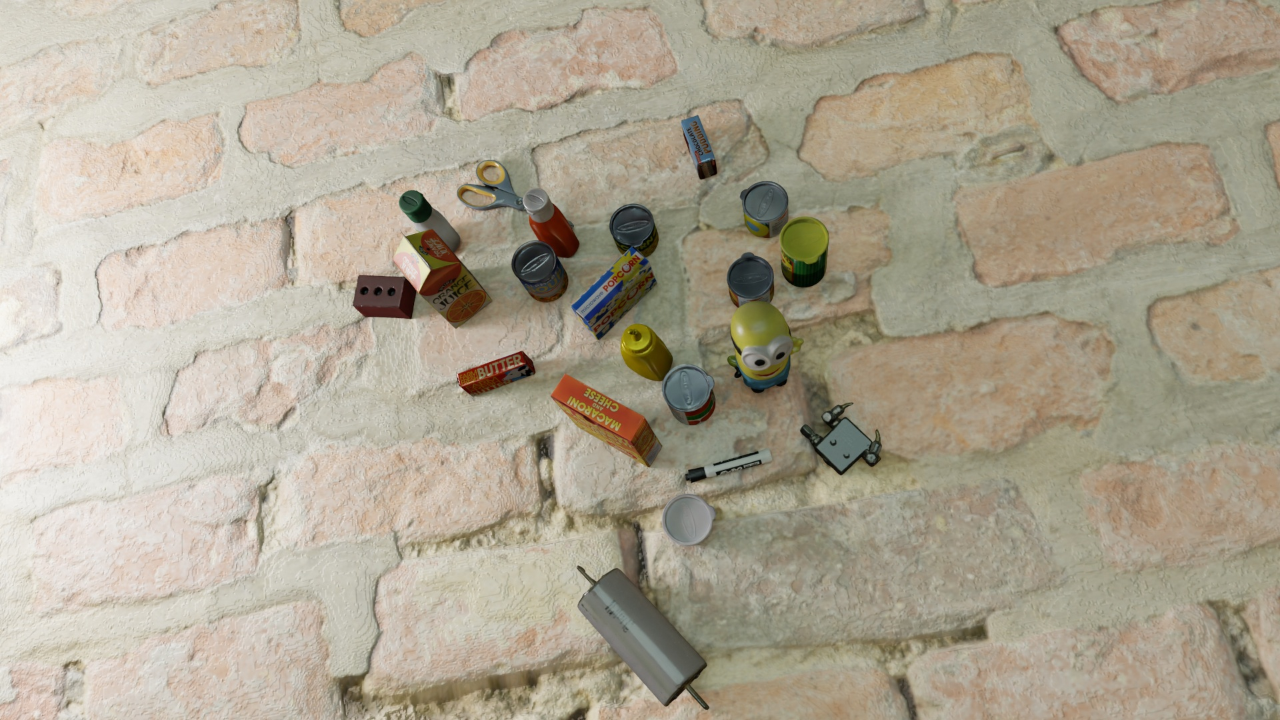
Question:
What are the five normalized (x, y) points between 0 and 1 in the image that outline the grasp plane for the box of macaroni and cheese labeled "SO CHEESY!"? Your answer should be as Grasp center: [], Left finger base: [], Right finger base: [], Left finger tip: [], Right finger tip: [].
Answer: Grasp center: [0.467187, 0.552778], Left finger base: [0.452344, 0.606944], Right finger base: [0.480469, 0.501389], Left finger tip: [0.457813, 0.620833], Right finger tip: [0.485156, 0.518056]